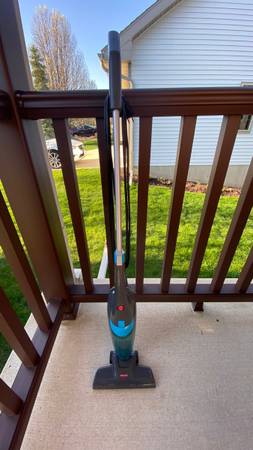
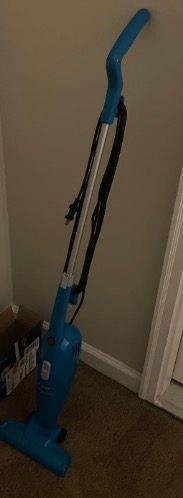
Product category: items_vacuum
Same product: no